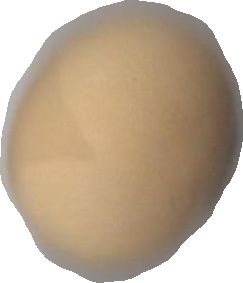
Variety: Dega